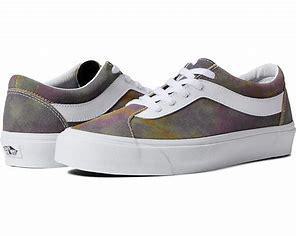
Brand: Vans
Model: Bold NI